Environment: real
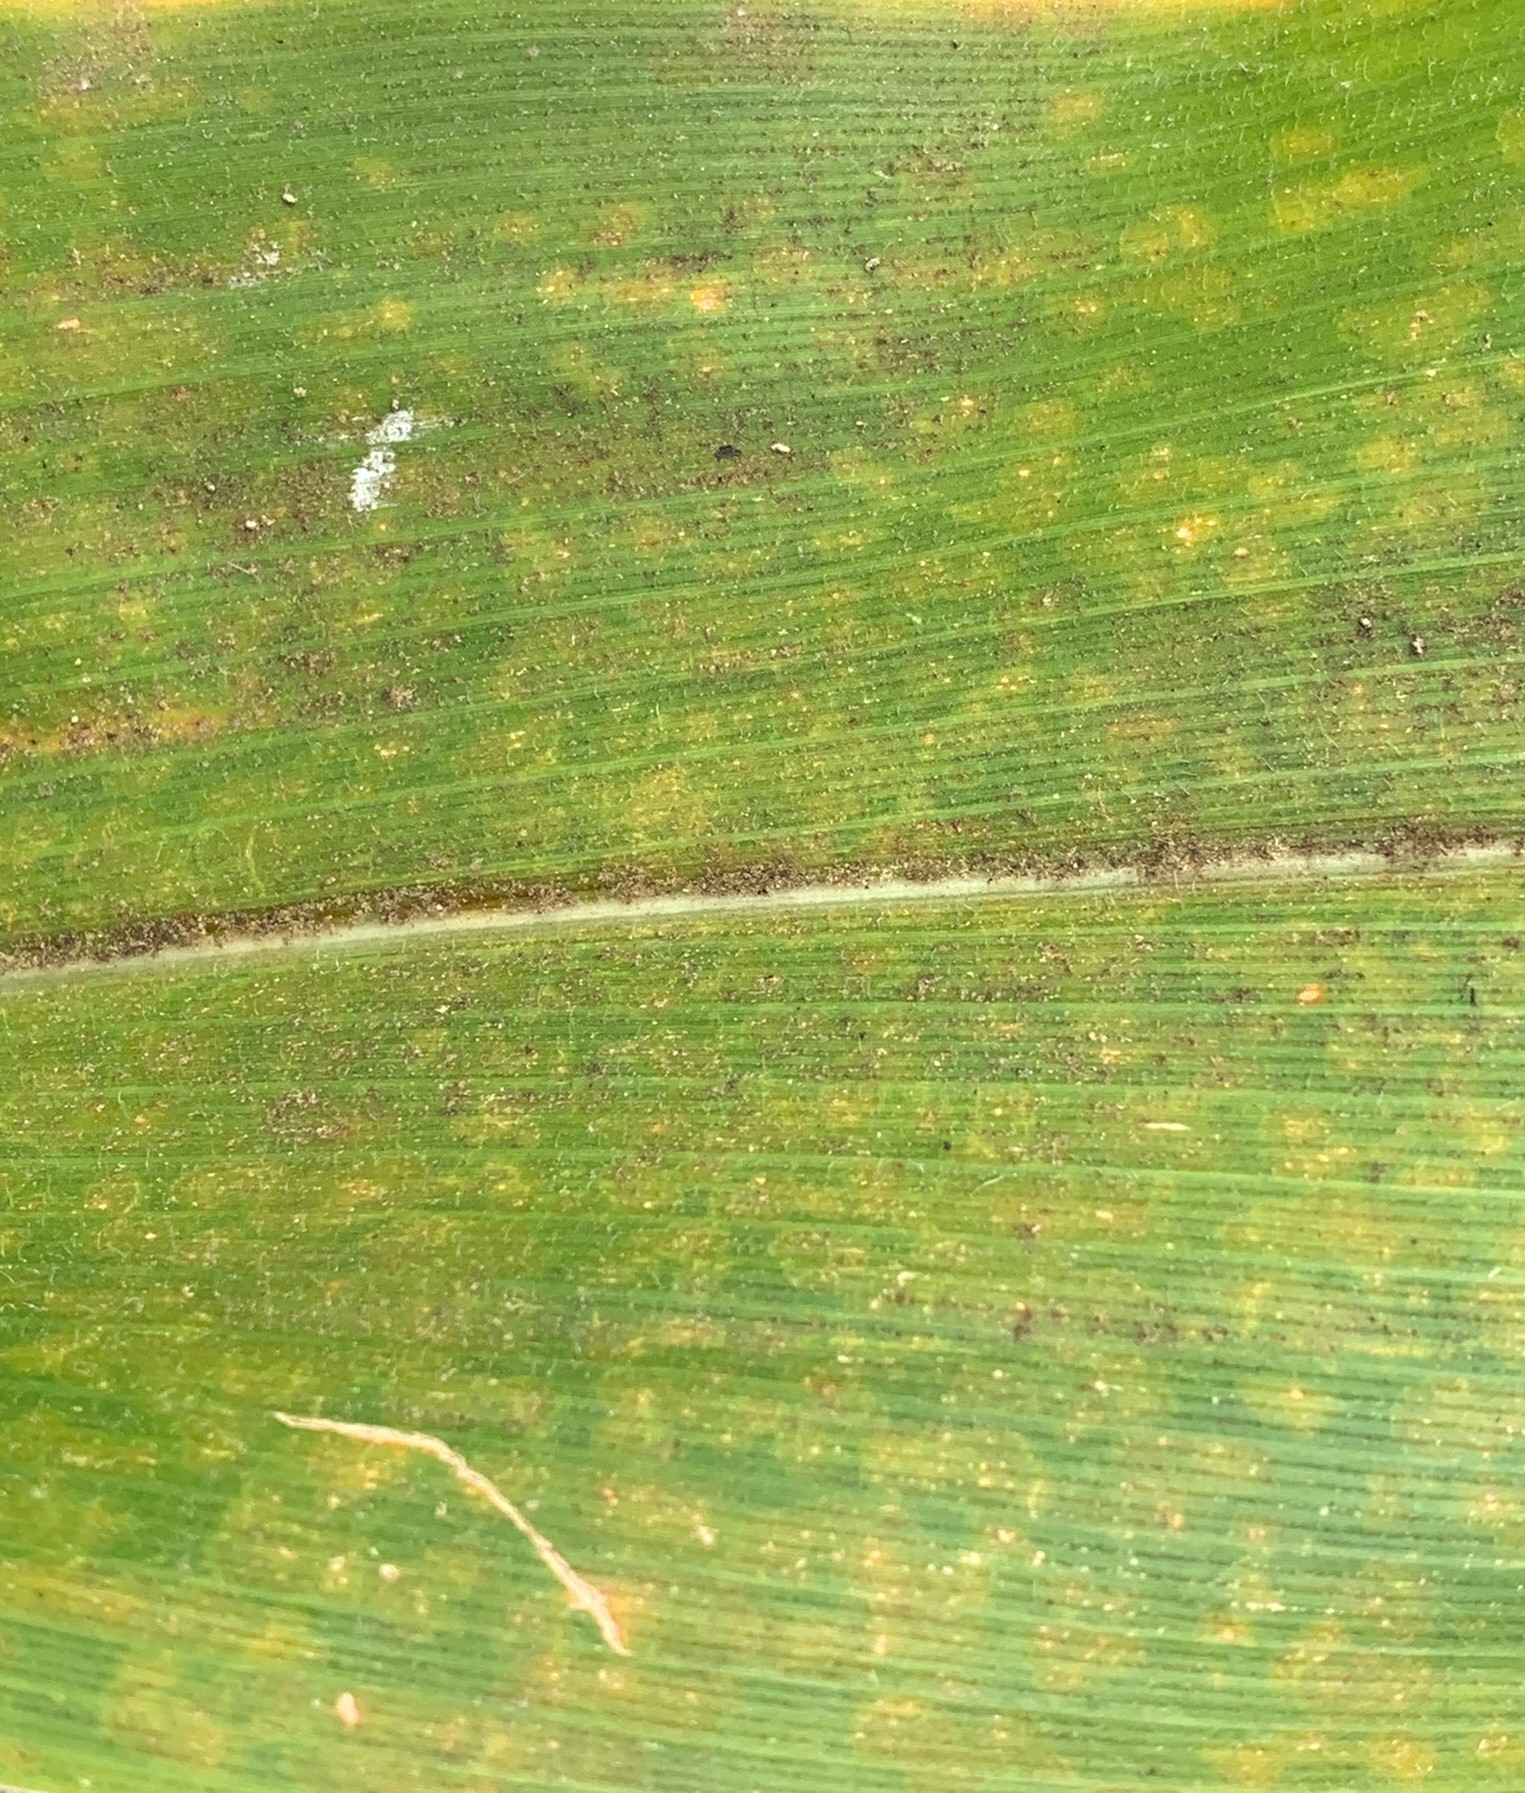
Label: lethal_necrosis